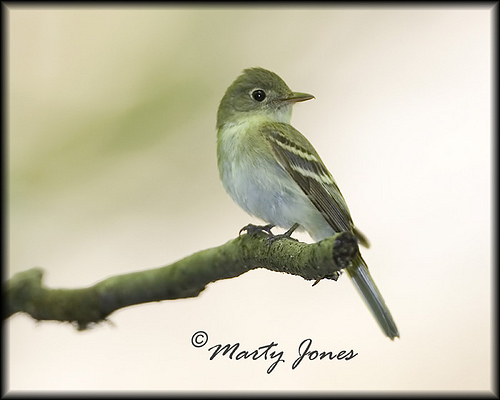
a bird with big eyes and brown tones all over. white underbelly and pointed beaka very small bird whose entire coat is covered with varying shades of green.
this bird is brown with white on its chest and has a very short beak.
this small bird has grey wingbars with a white belly.
this light brown and yellow bird features large black eyes and a small beak.
small grey green and brown bird with medium black tarsus and medium beak
this bird has wings that are green and black and has a white body
this bird has wings that are black and white and has a green head
this bird has wings that are grey and has a white belly
this bird is brown and white in color, and has a brown beak.
Species: Acadian Flycatcher